Lost Judgment

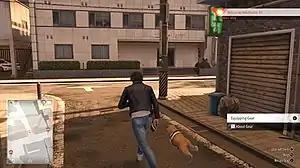
Yagami walks around the streets of Ijincho with a Shiba Inu named Ranpo. He can be called in to help Yagami find hidden items and clues.

In "Lost Judgment", the player controls Takayuki Yagami as he explores the Japanese cities of Kamurochō and Isezaki Ijincho (recreations of the real-life Kabukichō and Isezakichō districts, respectively). In the base game, Yagami can switch between three fighting styles in battle. In addition to the crowd-control Crane style and the one-on-one Tiger style from "Judgment", Yagami uses the newly added Snake style for counterattacking and disarming enemies. If the player buys the School Stories DLC pack, a fourth style, Boxing, can also be used.